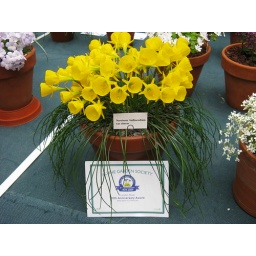
Narcissus bulbocodium obesus - won the award for the 80th AGS Anniversary - Best plant in a 19cm pot